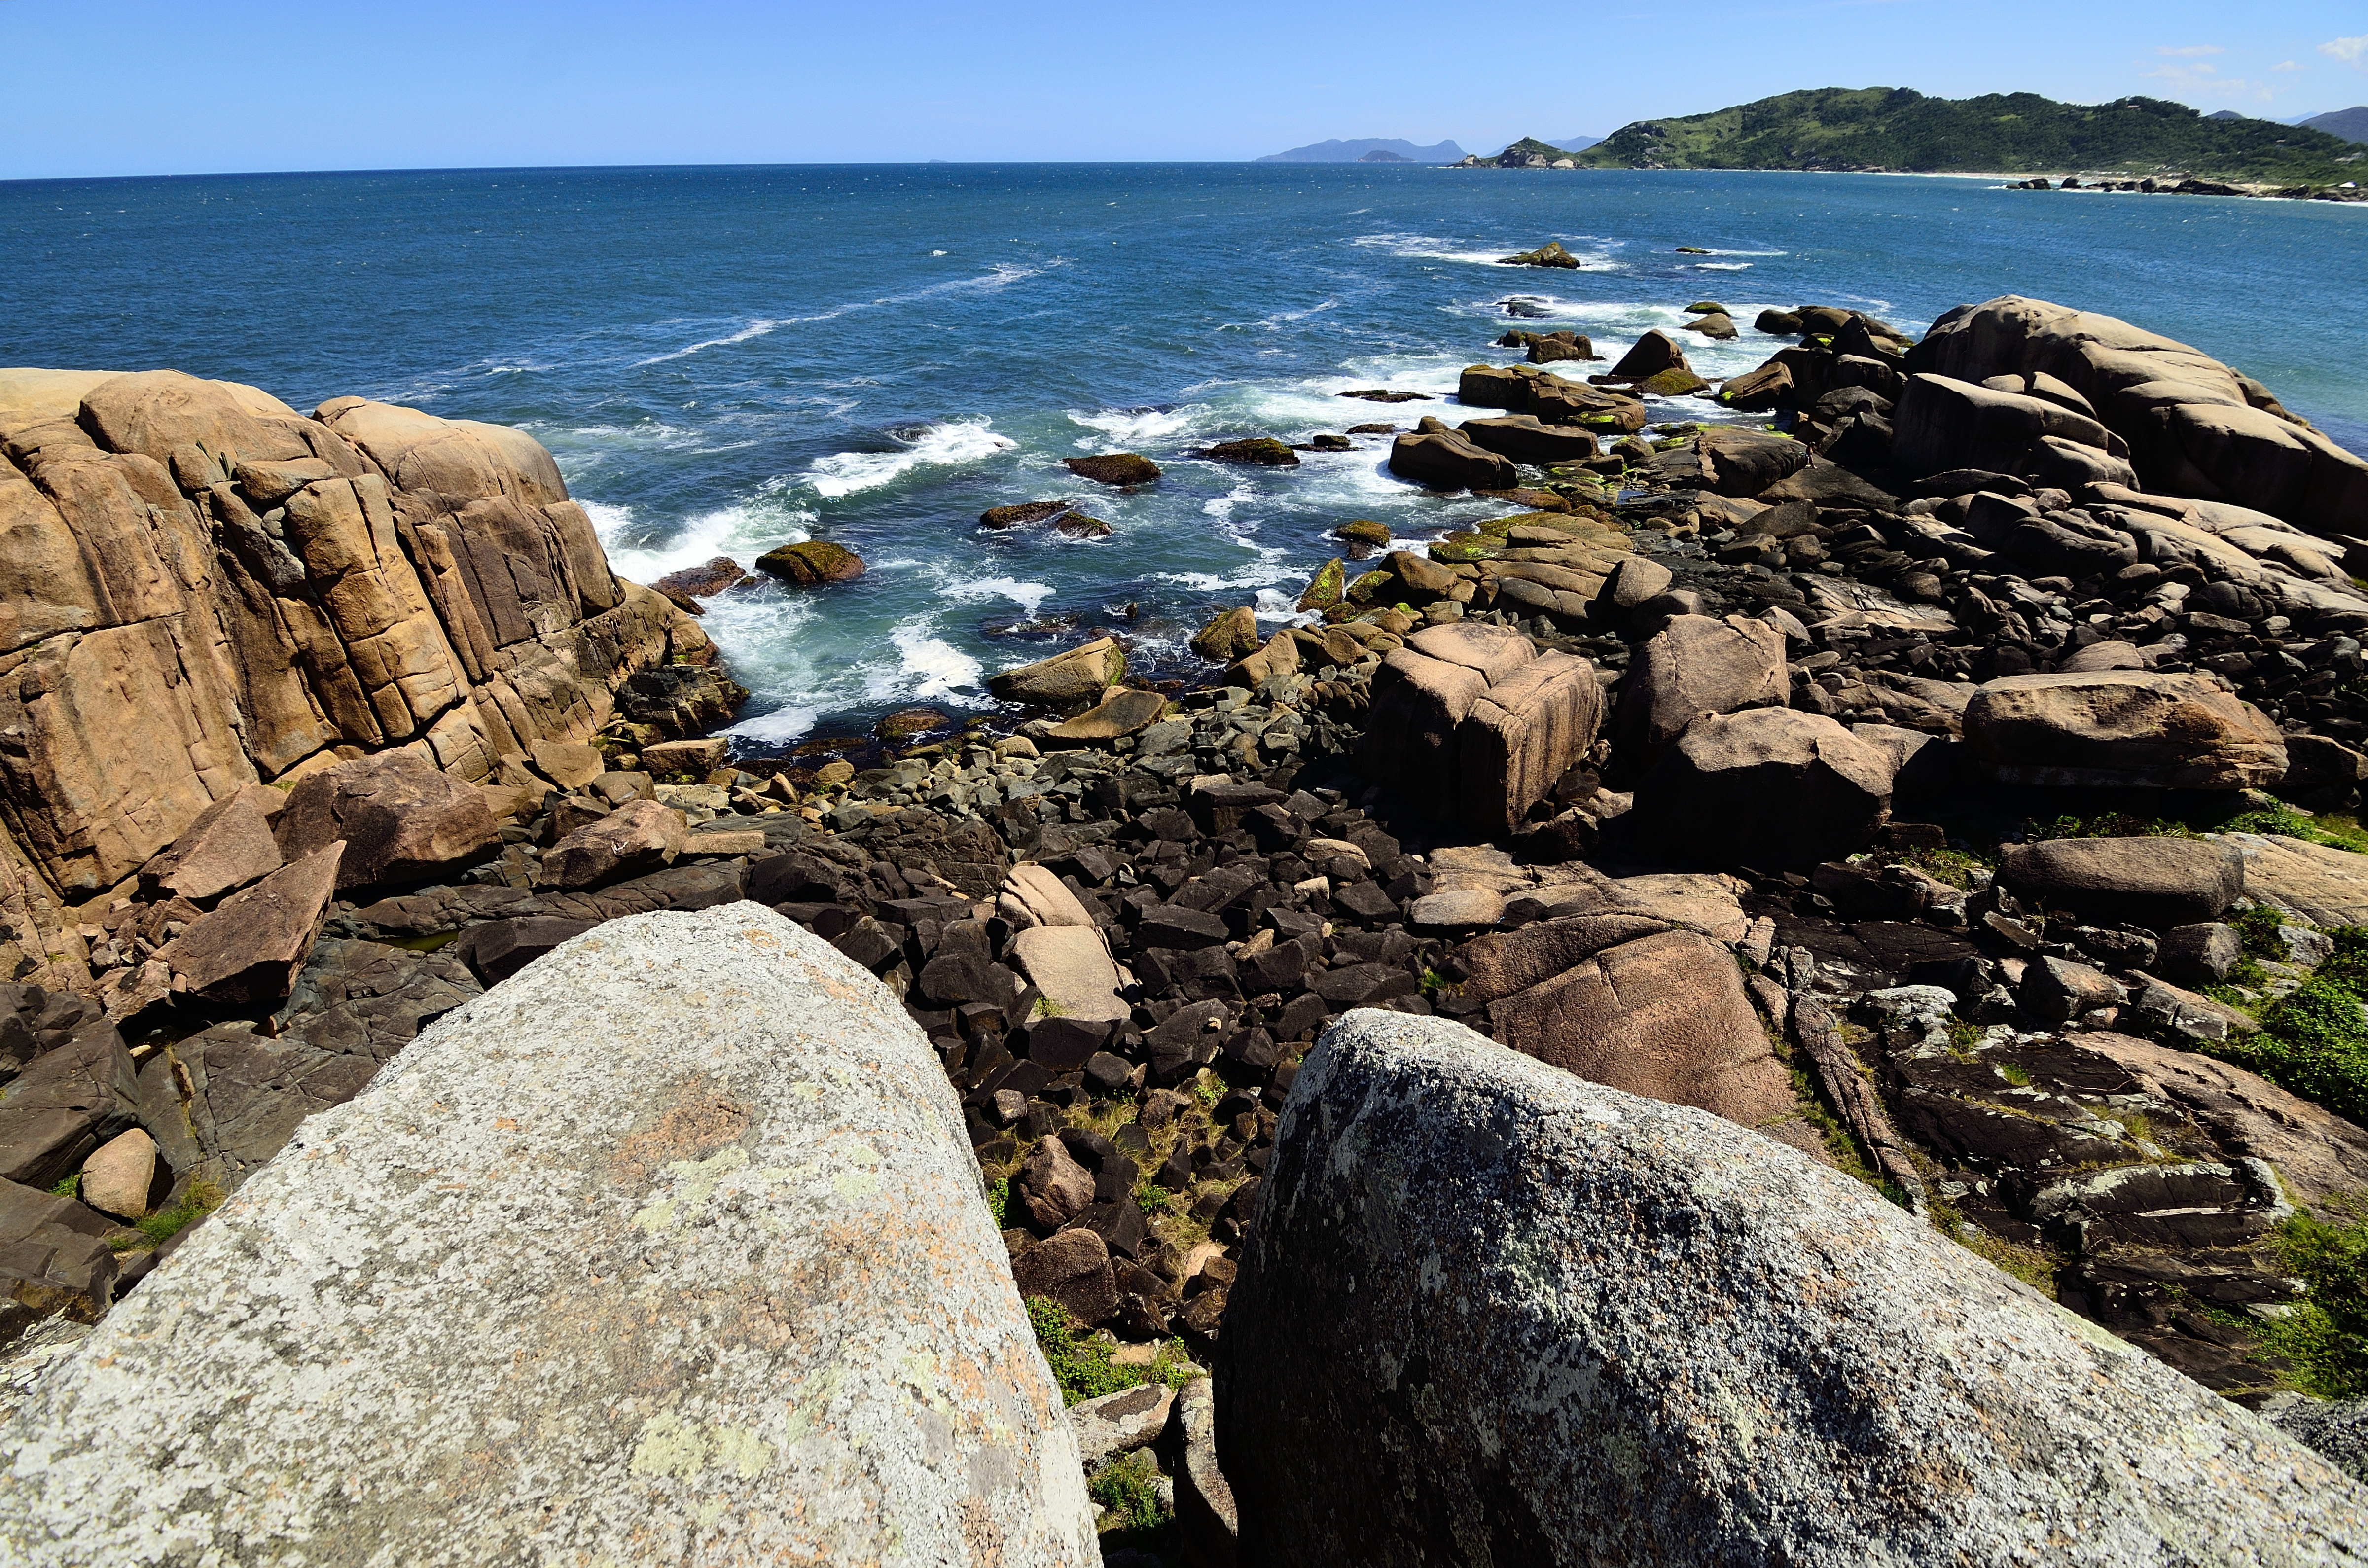
beach, sea, coast, rock, ocean, shore, vacation, cliff, cove, bay, stack, terrain, material, body of water, arena, geology, mar, verano, sol, praia, nude, florianopolis, floripa, vacaciones, trilha, nudity, nudismo, galheta, cape